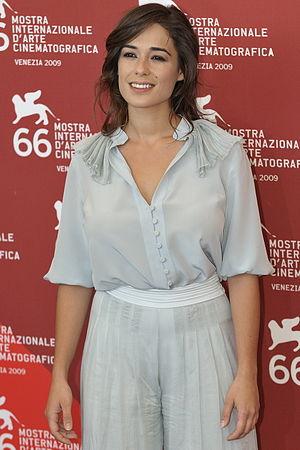
Diane Fleri est une actrice de cinéma et de théâtre italienne. Remarquée dans le film Mon frère est fils unique, elle vit et travaille principalement en Italie.